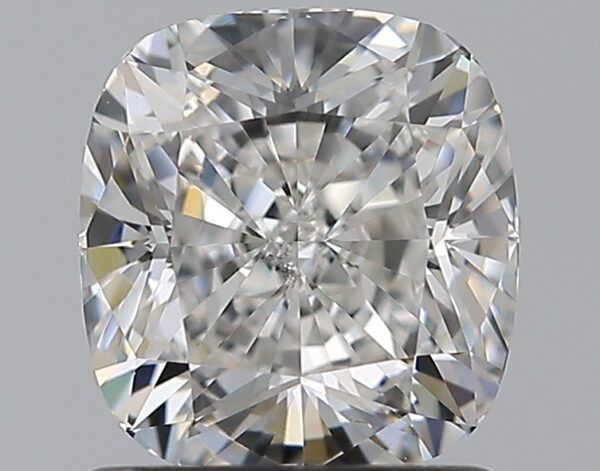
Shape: cushion
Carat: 1.2
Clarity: SI1
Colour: G
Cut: EX
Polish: EX
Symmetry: EX
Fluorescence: N
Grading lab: GIA
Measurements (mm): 6.2 x 5.79 x 4.03